First Chechen War

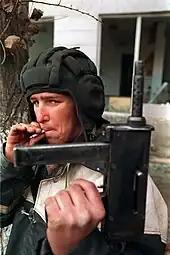
Chechen irregular fighter with a "Borz" submachine gun

The declaration by Chechnya's Chief Mufti Akhmad Kadyrov that the ChRI was waging a "Jihad" ("struggle") against Russia raised the spectre that Jihadis from other regions and even outside Russia would enter the war.